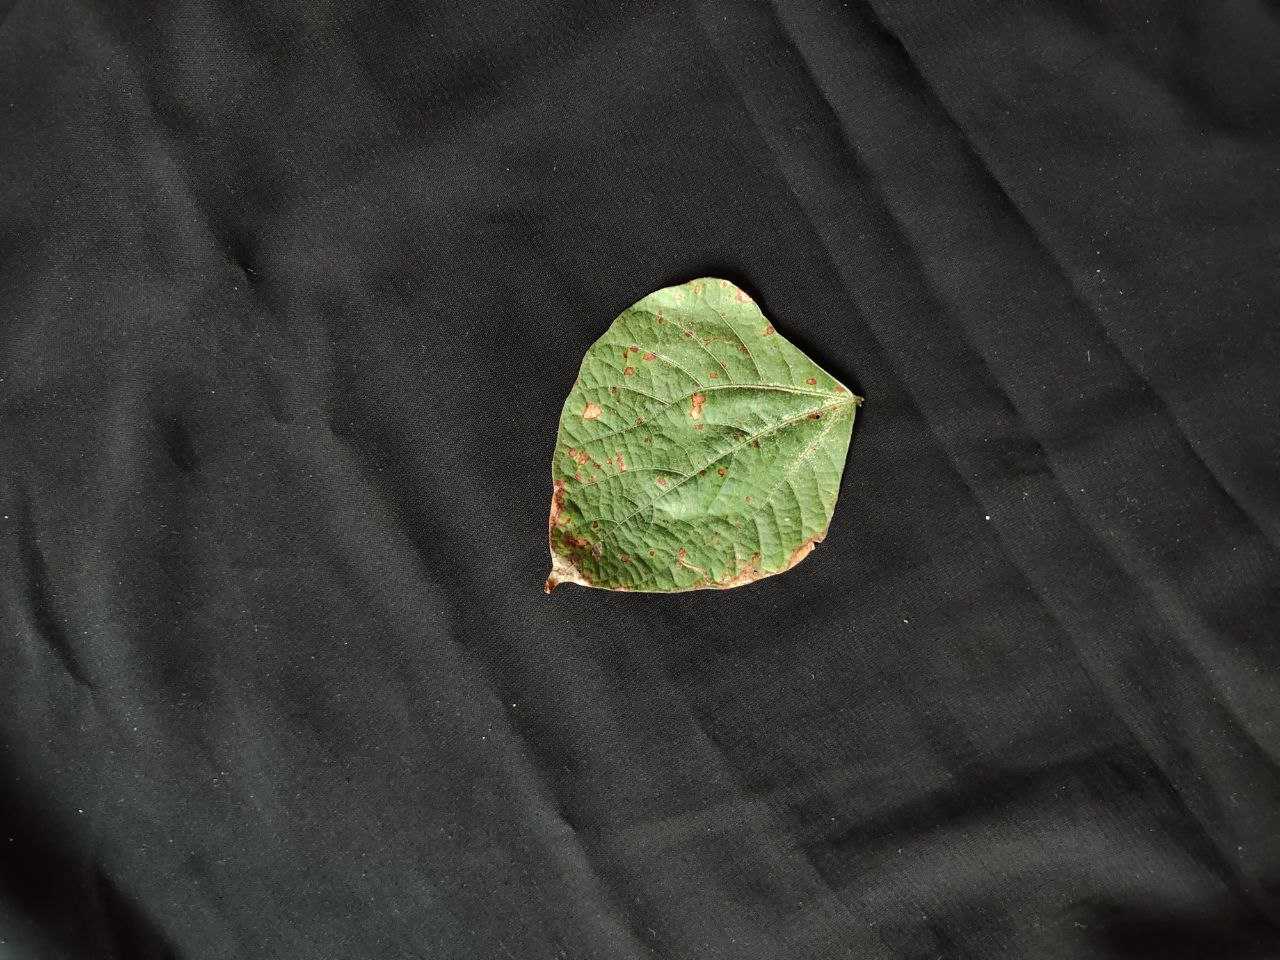
Crop: bean
Leaf condition: Rust